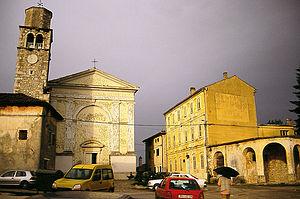
Vižinada est un village et une municipalité située dans le comitat d'Istrie, en Croatie. Au recensement de 2001, la municipalité comptait 1 137 habitants, dont 73,09 % de Croates et 10,20 % d'Italiens et le village seul comptait 276 habitants.